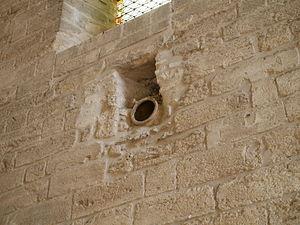
Vase acoustique (plus précisément une amphore de résonance) scellé dans le mur de l'église de la Chartreuse du Val de Bénédiction, à Villeneuve-lès-Avignon.
Tout au long de l’histoire de l'architecture apparaissent des bâtiments contenant certains phénomènes acoustiques particuliers ou remarquables, souvent étonnants et parfois même spectaculaires. Les sons s’y comportent chaque fois de manière inhabituelle. Diverses configurations ou techniques sont à l’origine de ces phénomènes.
Les vases acoustiques sont des récipients en terre cuite scellés dans les murs et parfois sous le sol des églises médiévales. Leur fonction supposée est d'améliorer ou de modifier le son de la voix du prêcheur ou des chanteurs.